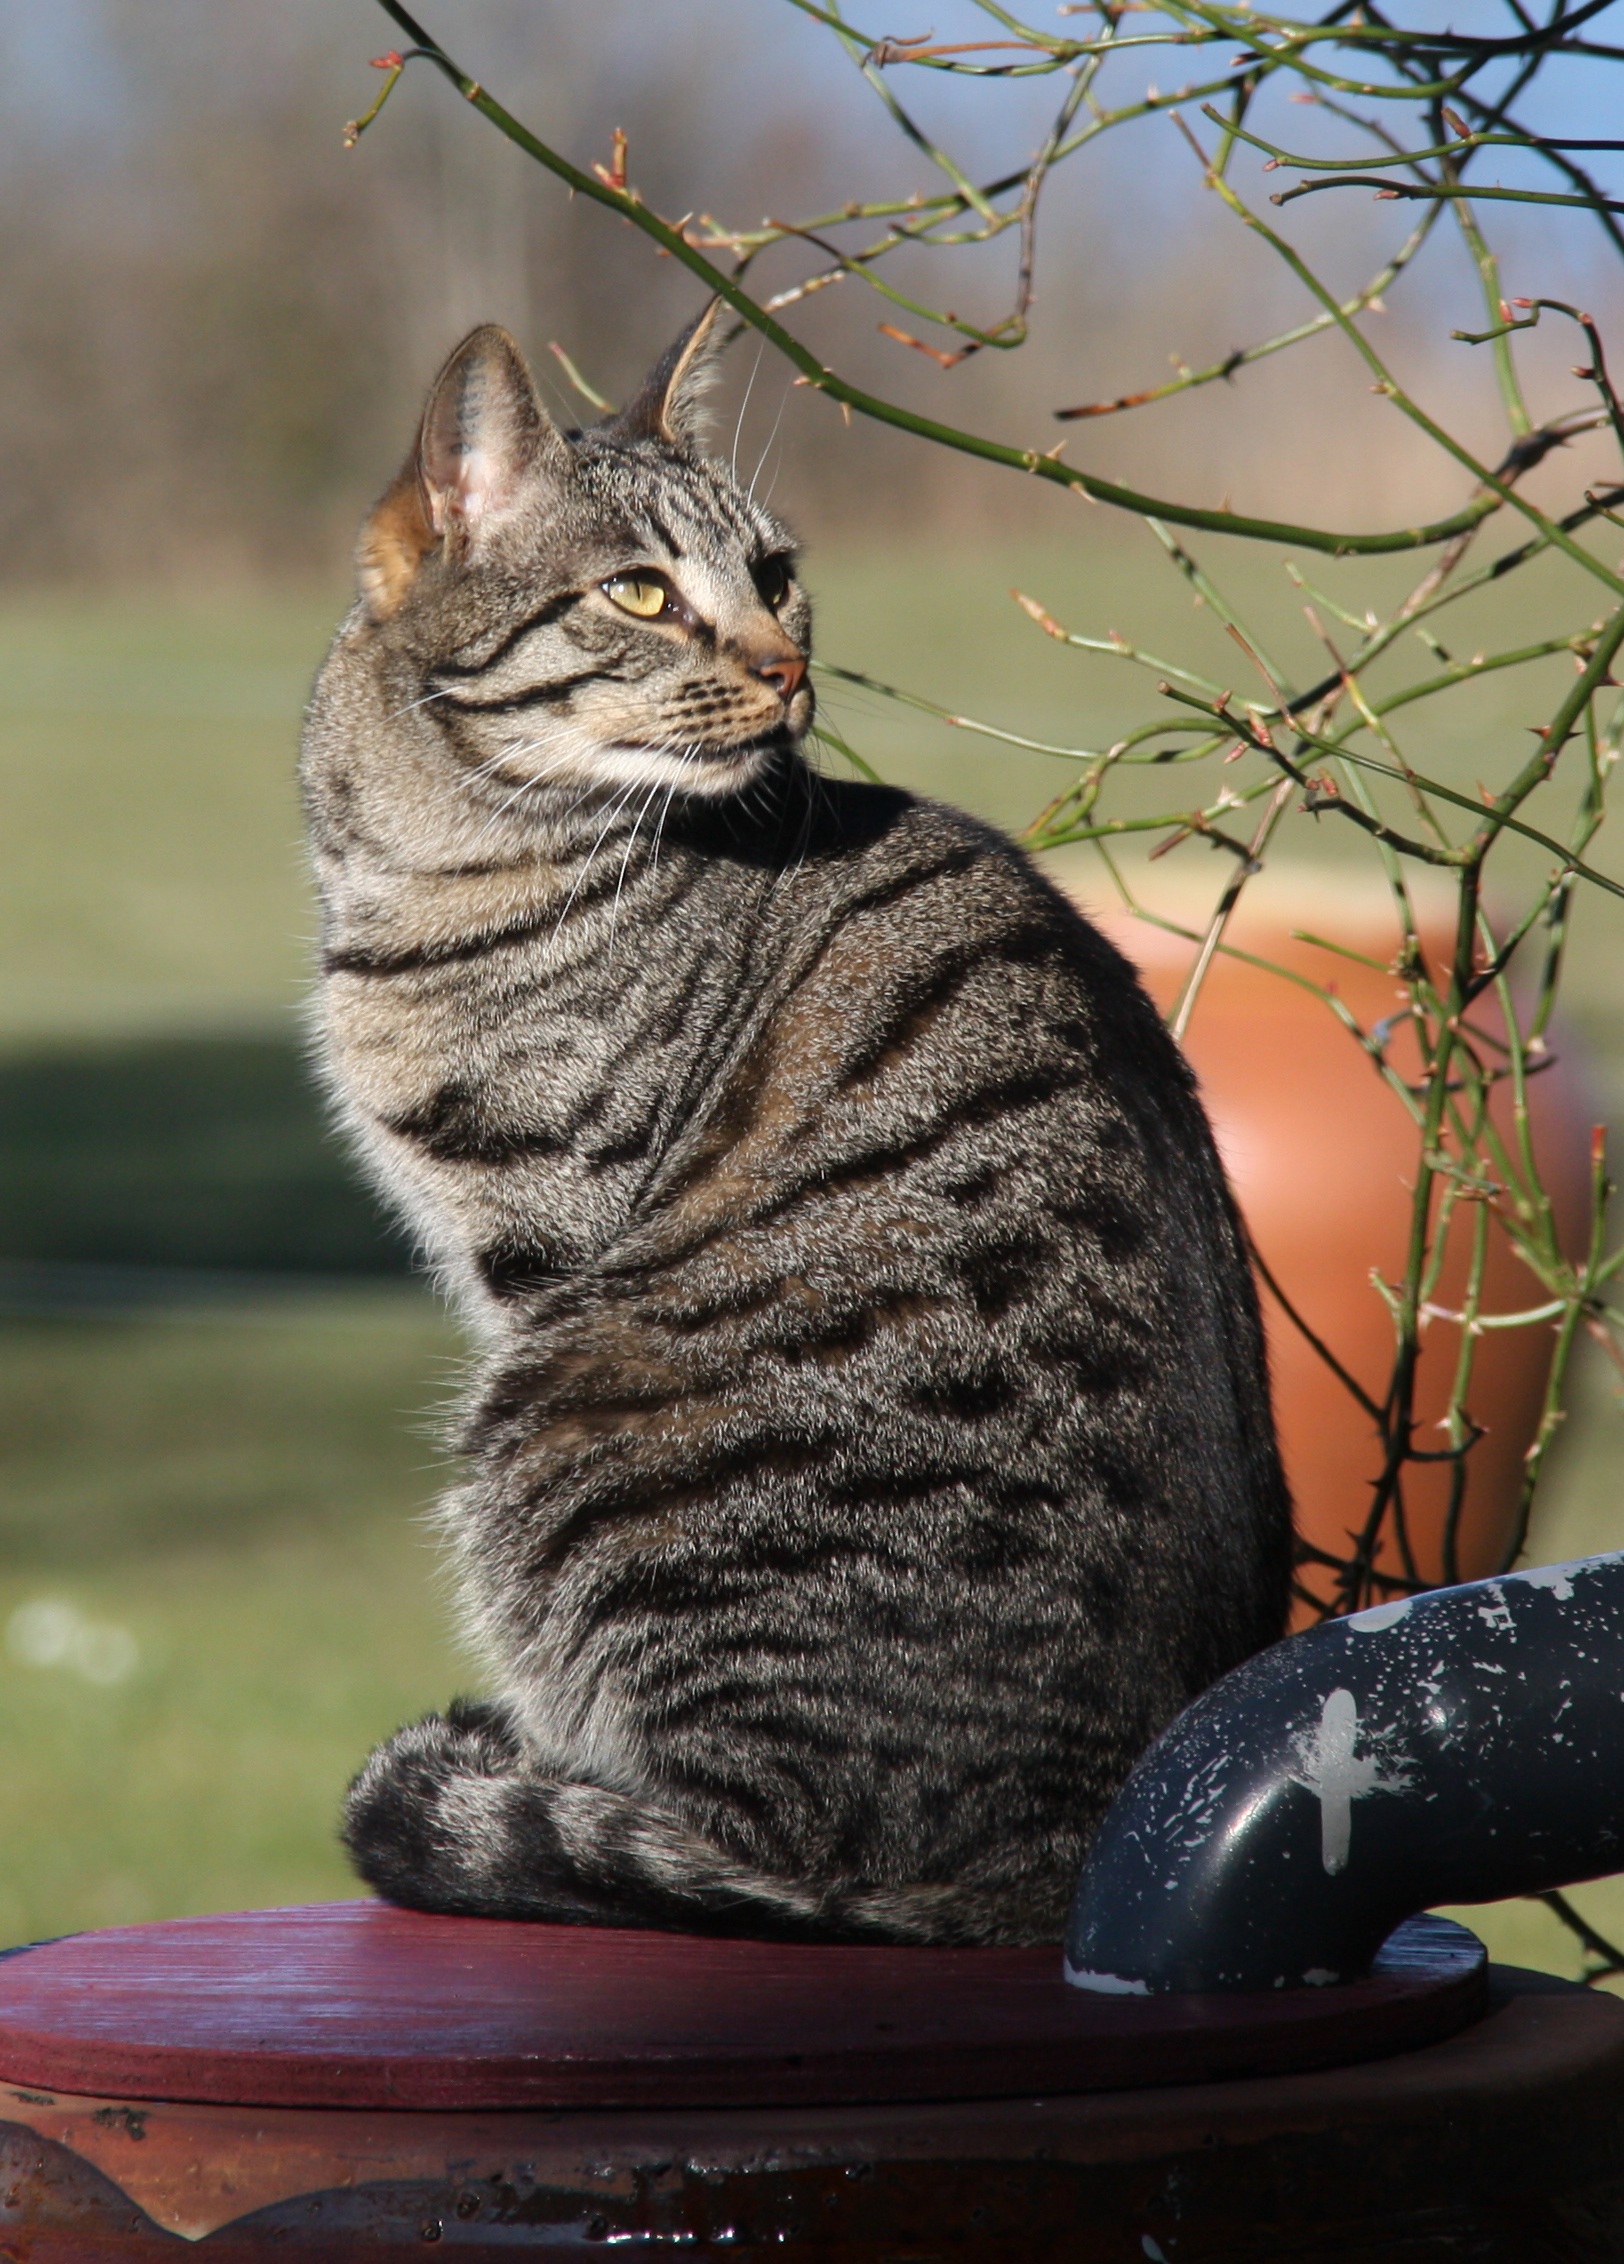
kitten, cat, livestock, mammal, fauna, pets, whiskers, vertebrate, expensive, tabby cat, fur animals, stud, european shorthair, wild cat, striped cat, small to medium sized cats, cat like mammal, gray striped cat